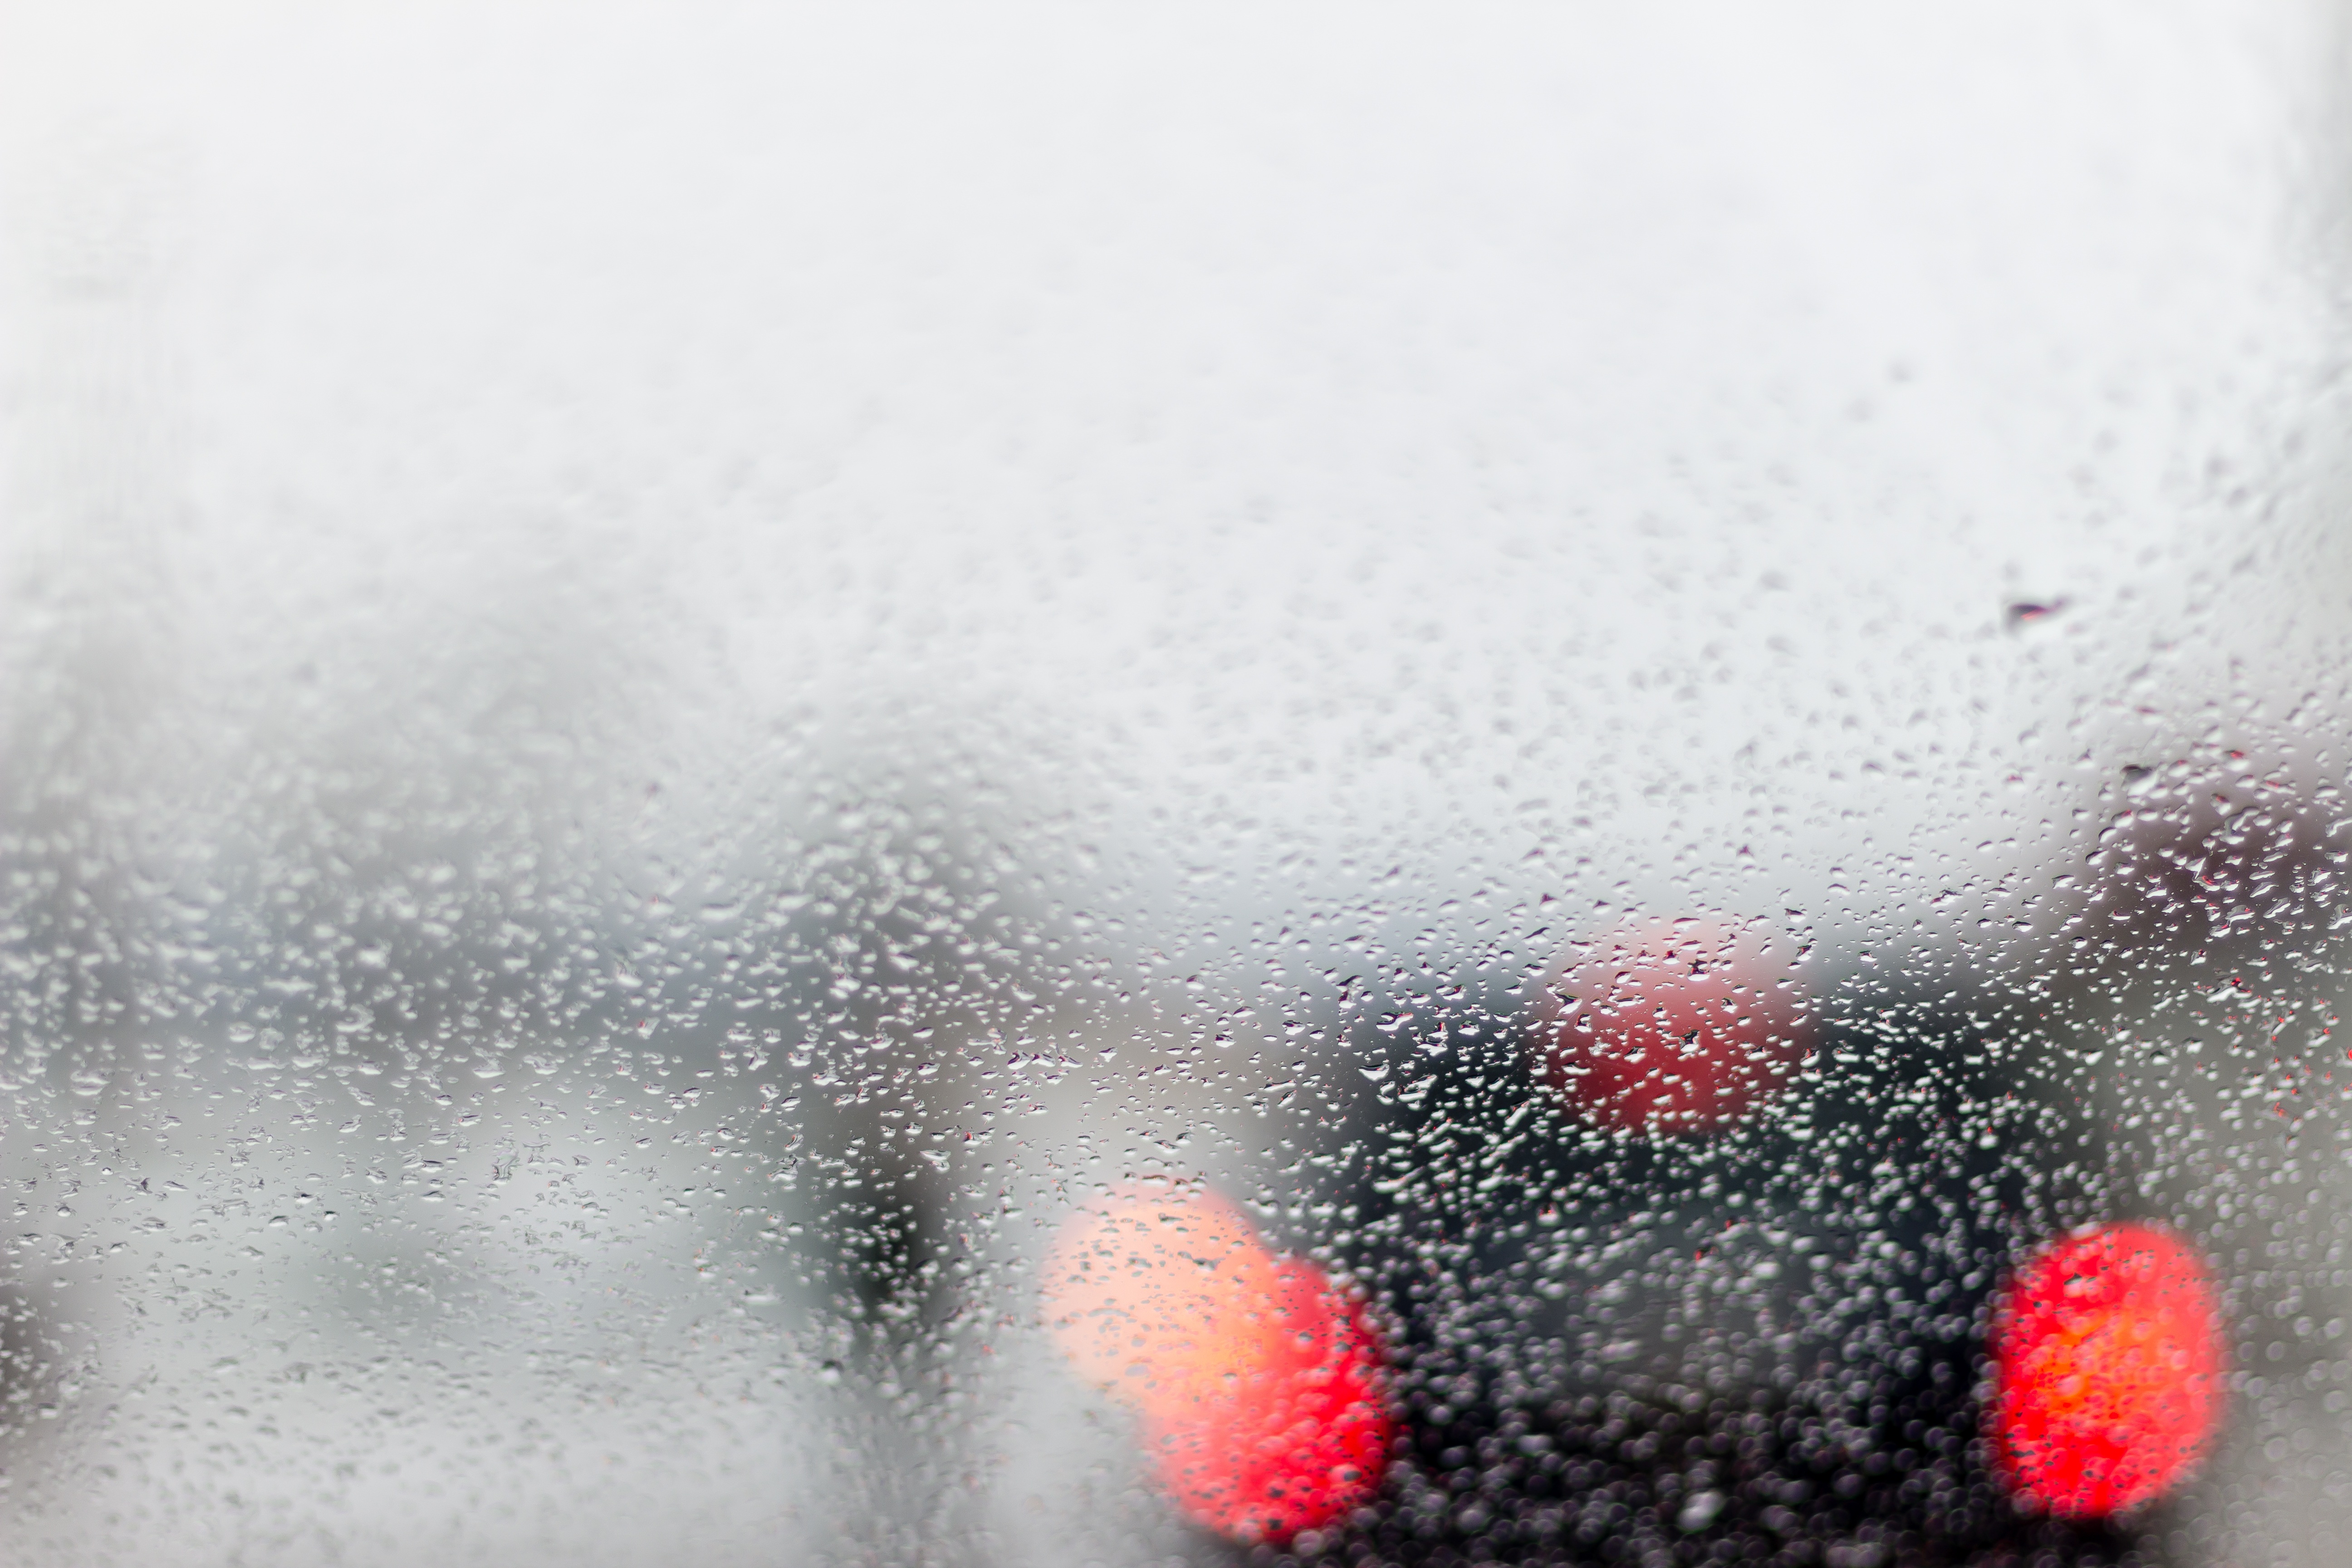
snow, winter, photography, rain, frost, wet, red, weather, storm, season, close up, rainy, freezing, rainy day, macro photography